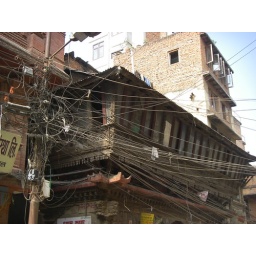
The first building with glass windows in Kathmandu. The wiring looks like it has not changed either